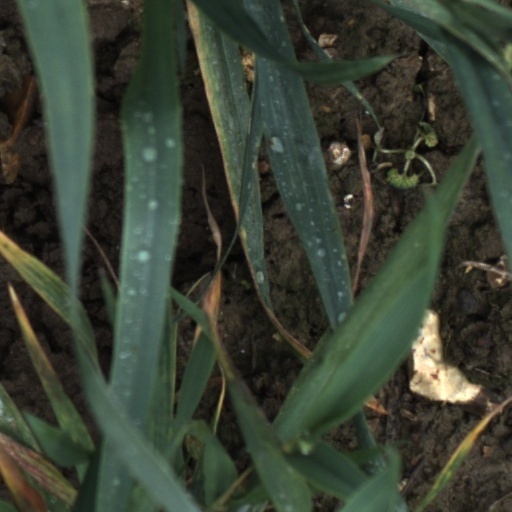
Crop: wheat